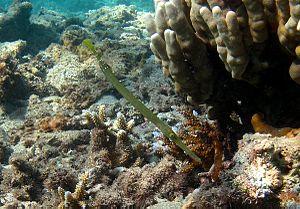
Un poisson-trompette de l'indo-pacifique (Aulostomus chinensis) à la Réunion.
L'île de La Réunion est un département d'outre-mer français situé dans le sud-ouest de l'océan Indien.
Aulostomus chinensis, ou communément nommé Poisson-trompette, est une espèce de poissons marins, démersale de la famille des Aulostomidae.